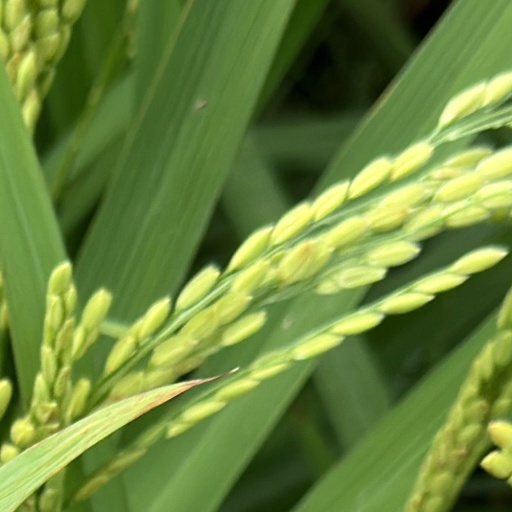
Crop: rice